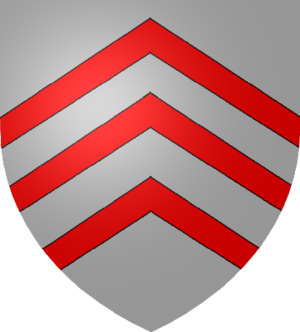
Régiment du Perche est le nom de deux régiments d’infanterie du royaume de France :